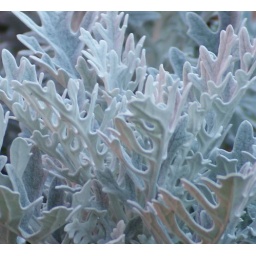
This is some type of plant I saw in a flower garden, looks almost like coral. Pretty neat.